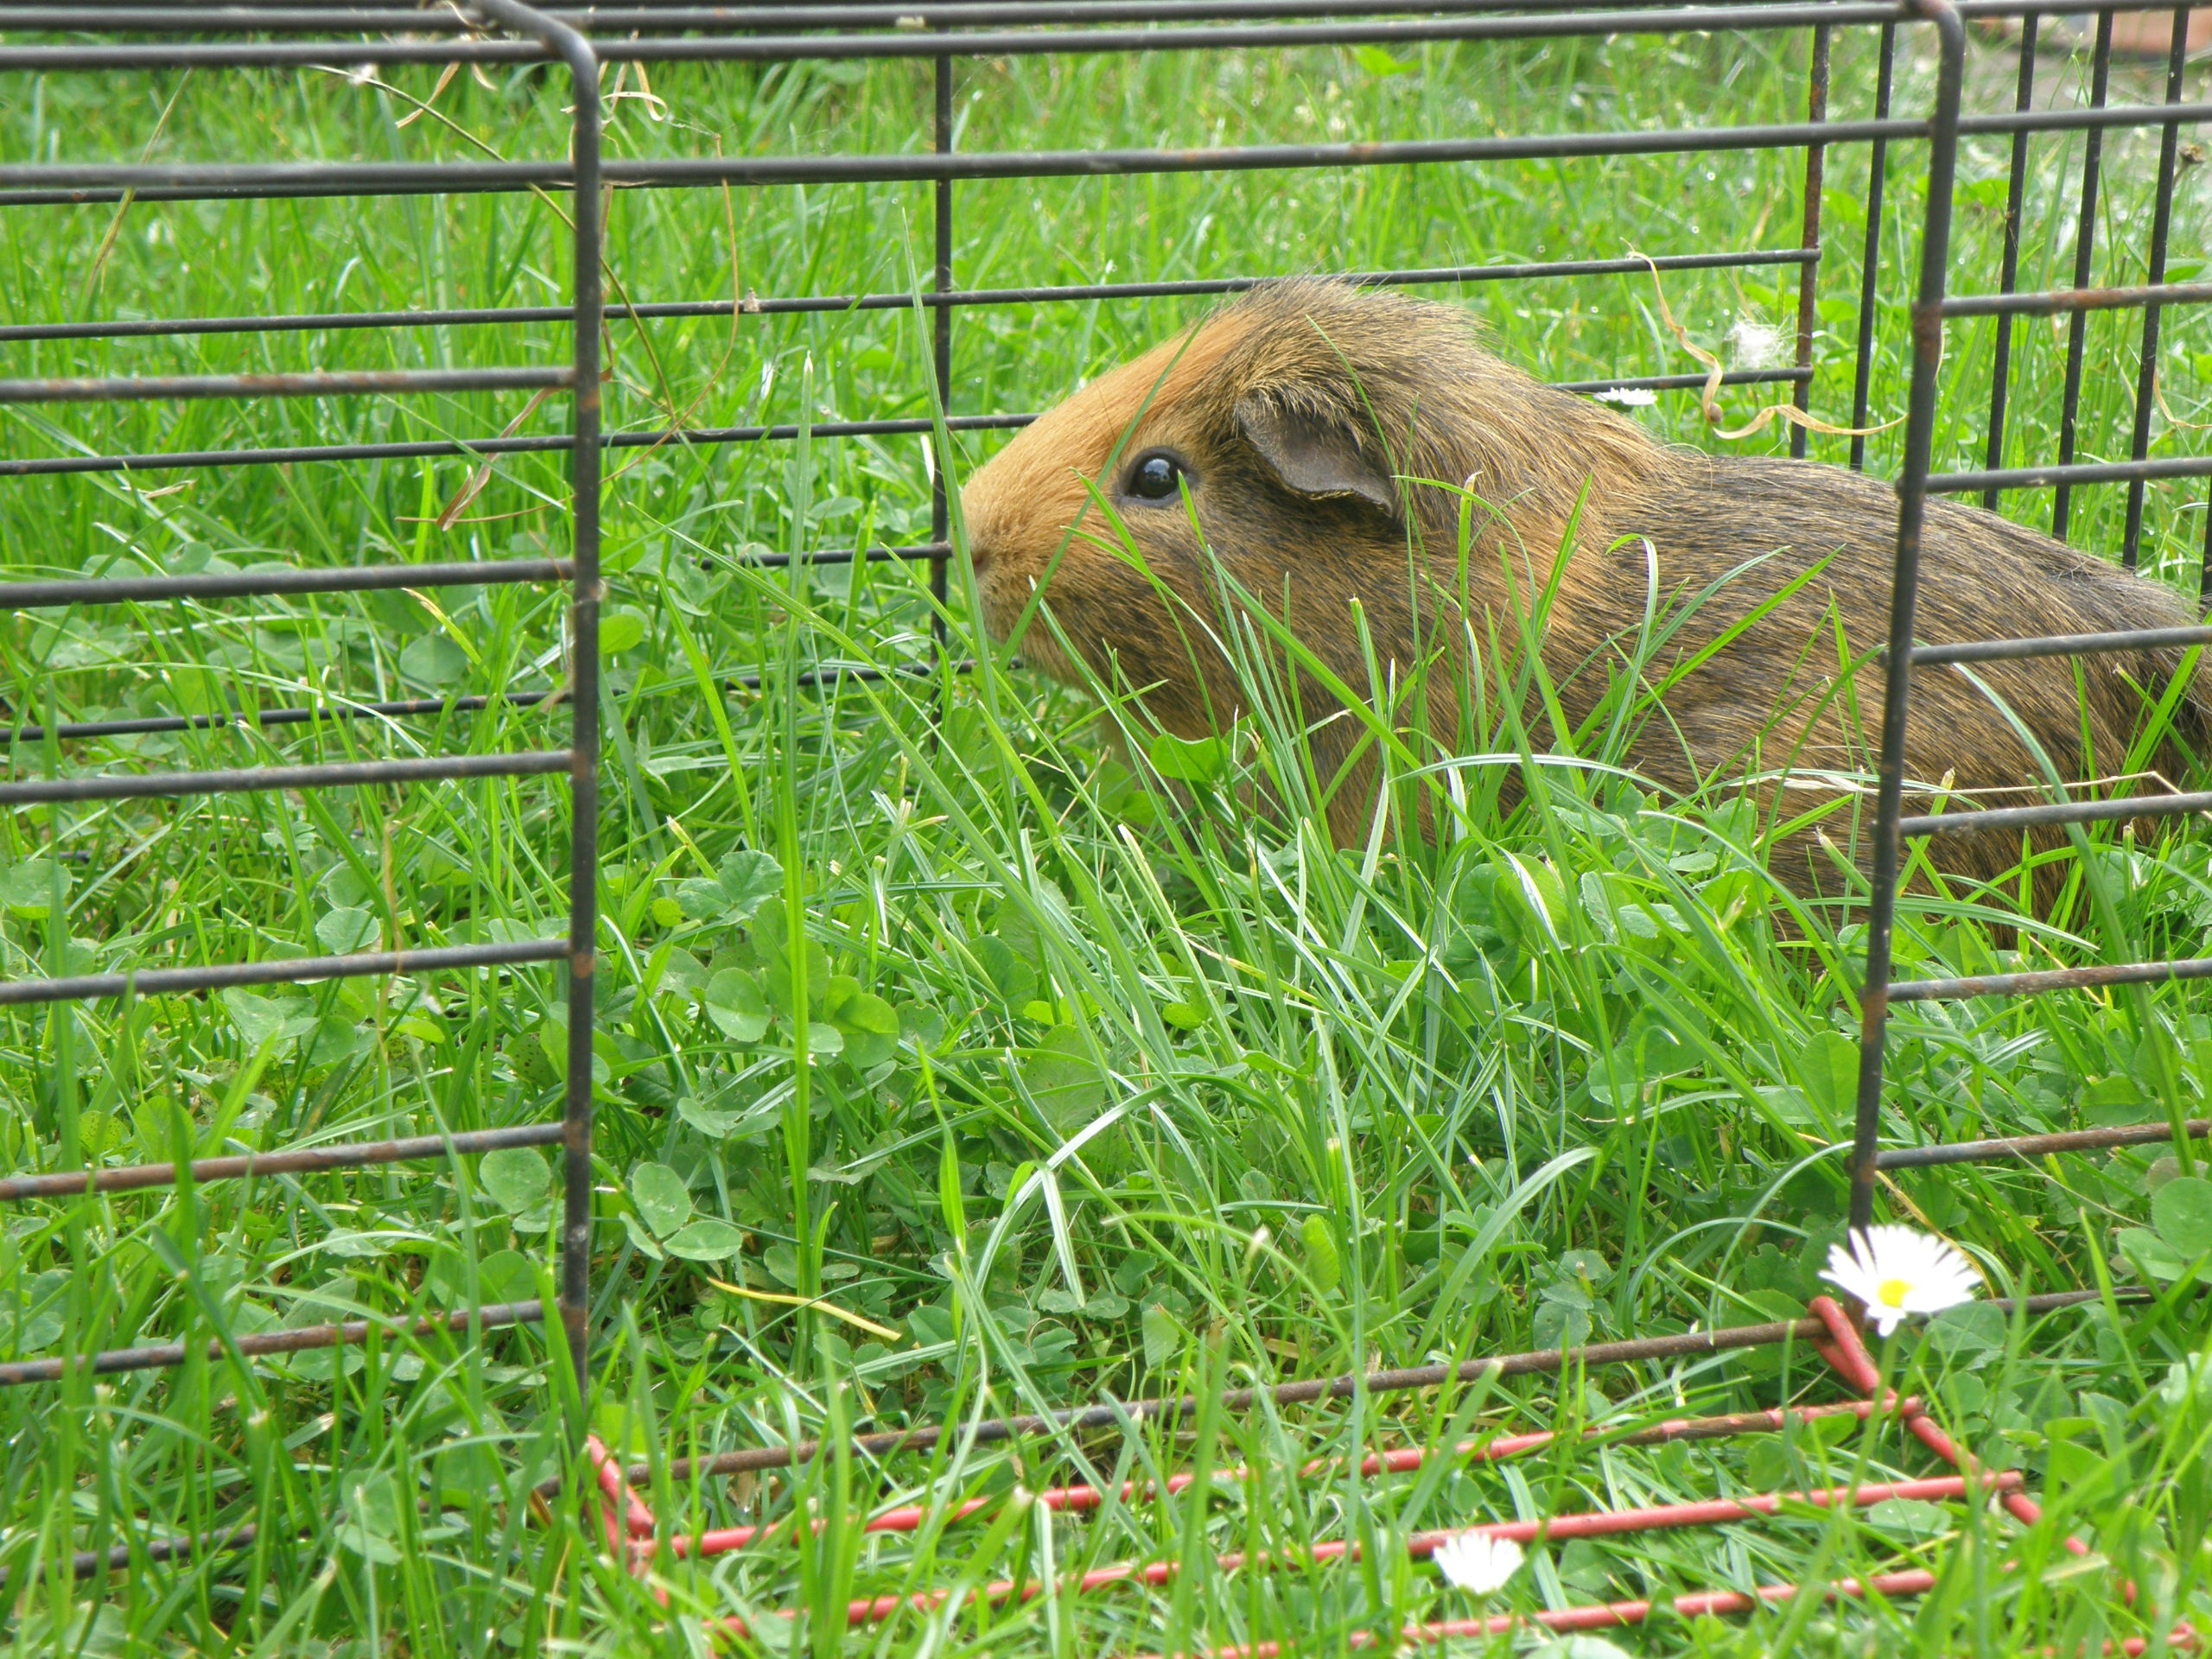
grass, male, wildlife, red, mammal, rodent, fauna, rabbit, cage, guinea pig, vertebrate, feast, agouti, rabits and hares